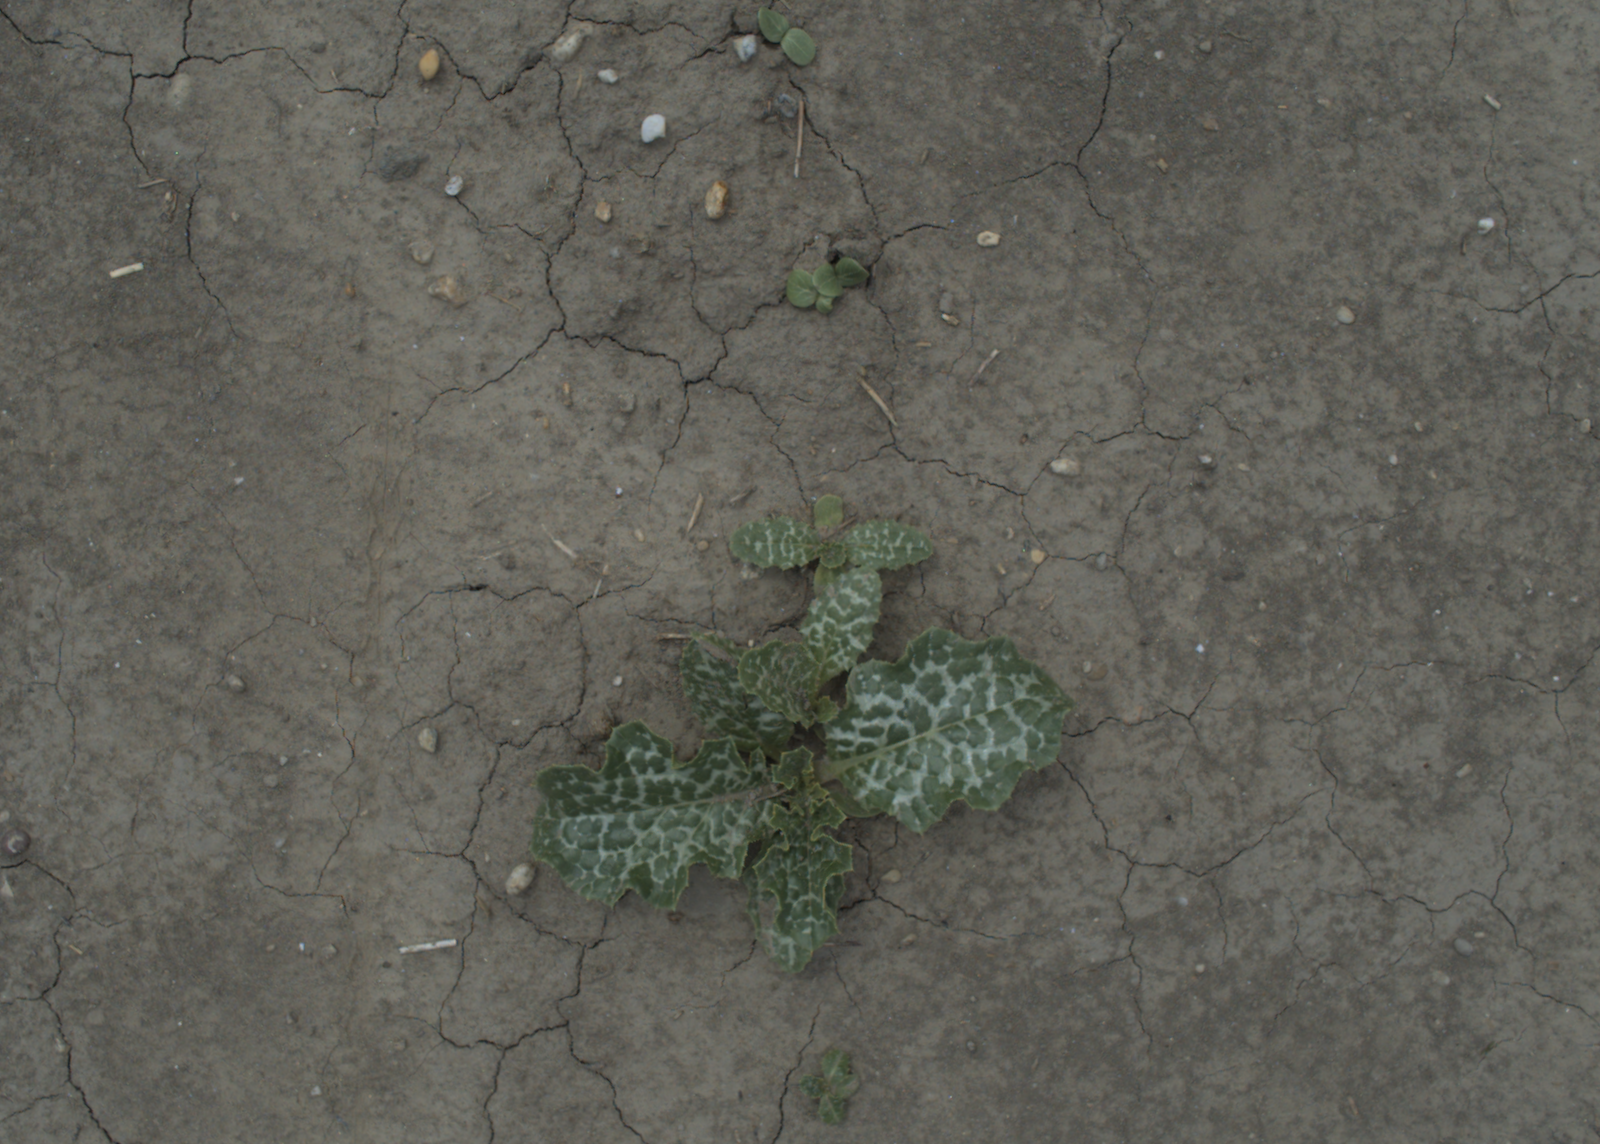
Capture date: 21.07.2021 12:35:03
Weather: mixed
Wind: medium
Seeding date: 08.06.2021
Plant canopy height (mm): 962